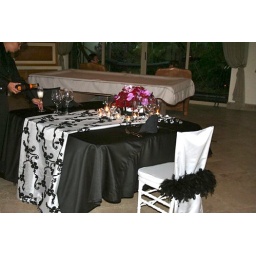
Black tablecloth with black and white runner for square table from Linens, Things and More... in Los Cabos